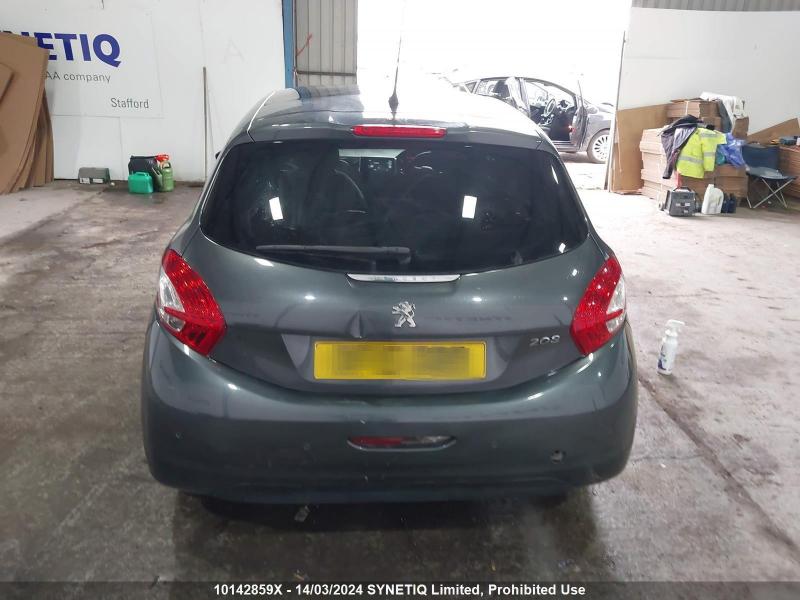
Aucun dommage détecté.
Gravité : aucun